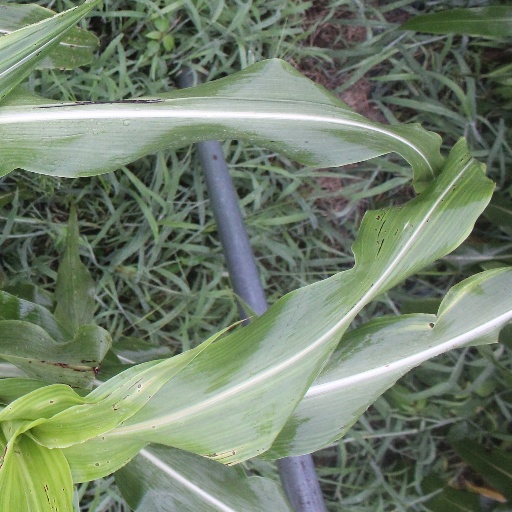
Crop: sorghum